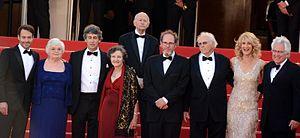
Nebraska est un road movie américain en noir et blanc réalisé par Alexander Payne, sorti en 2013.